Rapid Ride

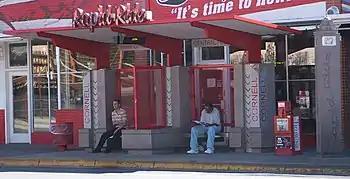
A typical Rapid Ride station.

The service offers some BRT-like elements, including limited stops about apart instead of two blocks and high-capacity articulated buses with quick-deploying ramps and other accessible features. However, unlike a true BRT system, the buses run in regular traffic and do not have off-bus fare payment. The buses also no longer have signal priority, though this was a feature of the original Rapid Ride line until 2009. Stops are equipped with distinctive branded shelters and signage, including digital message boards to announce upcoming arrivals. When all three lines were in operation, buses reached stations roughly every 7-10 minutes between Downtown and Louisiana, and every 10-15 minutes between Wyoming and Tramway and between Rio Grande and Unser.